Rodrigues night heron

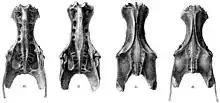
Rodrigues night heron pelvis (G, middle two, from below and above) compared to that of the black-crowned night heron (H, at left and right), 1879

The Rodrigues night heron was robust, its bill was comparatively large, stout and straight, and its legs were short and strong, and more robust than those of the related Mauritius night heron. There was marked sexual dimorphism in the Rodrigues night heron, which is also present in the black-crowned night heron, and the male was the largest. There is a 17.5% length difference in the tibiotarsus between male and female specimens, 9.3% difference in the tarsometatarsus, and a 9.1% difference in the available mandibles. The difference was almost the same in the Mauritius night heron, and there was little dimorphism in the Réunion night heron.